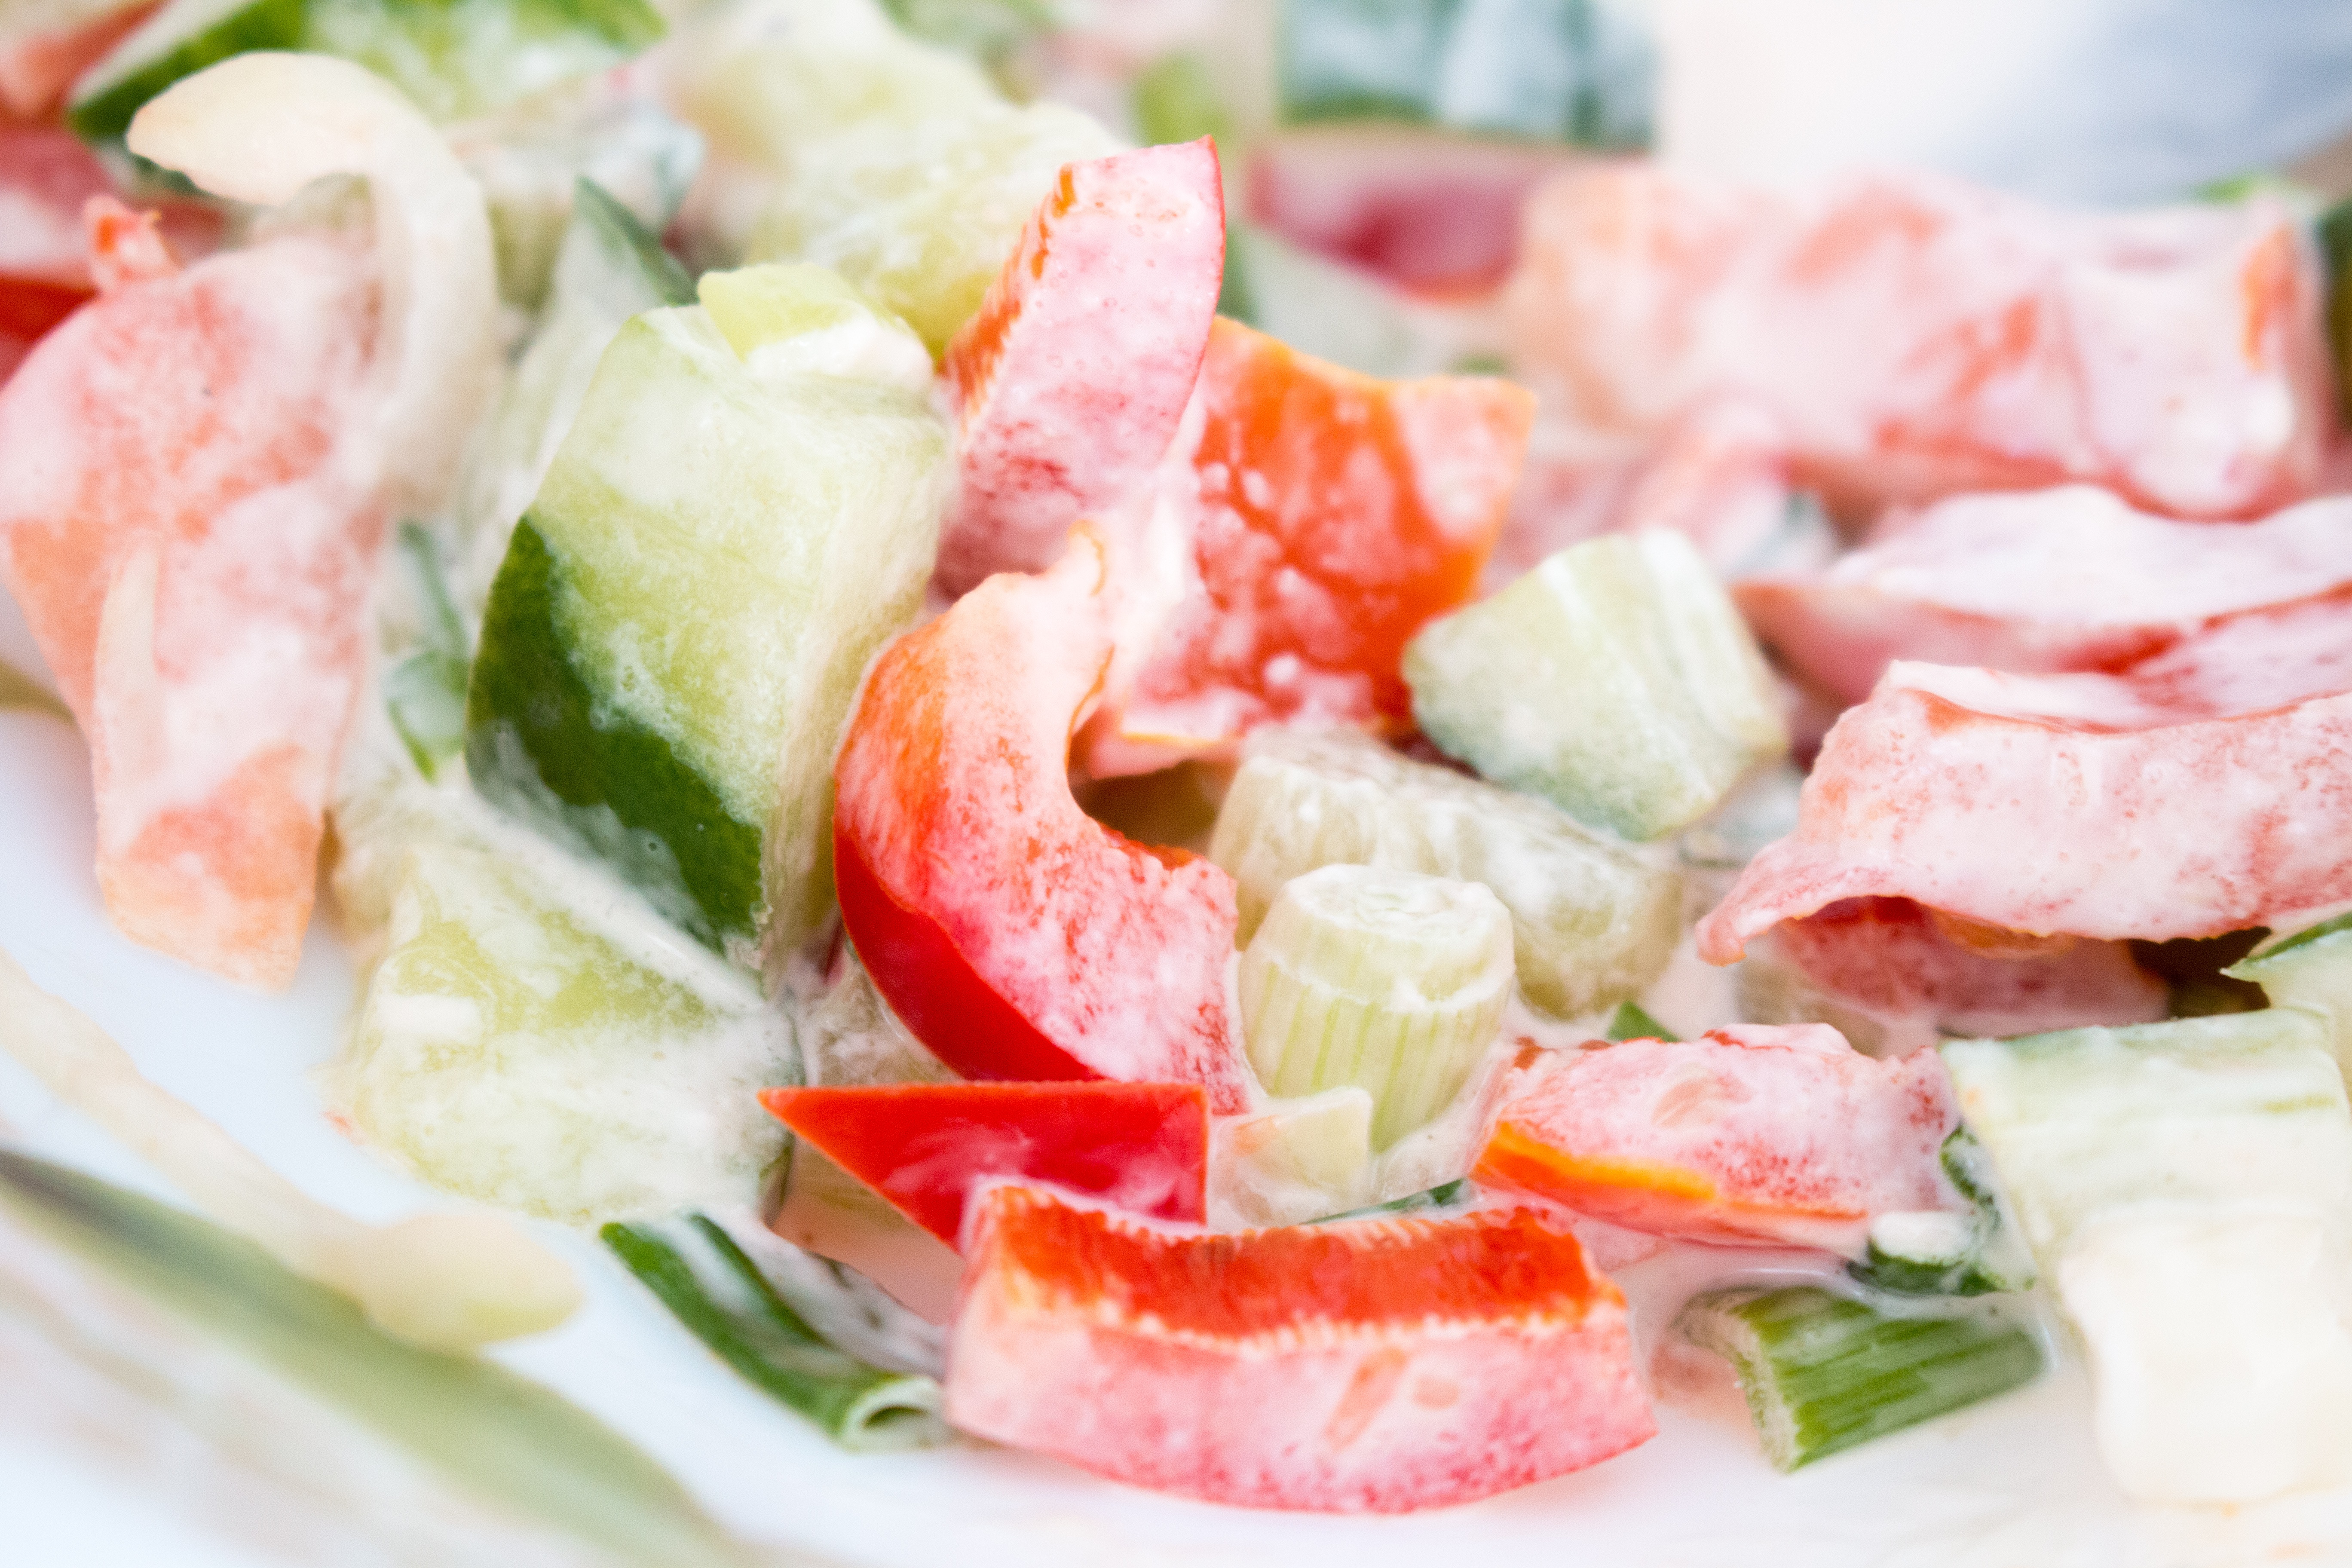
dish, meal, food, salad, red, produce, kitchen, colorful, meat, cuisine, delicious, tomato, prosciutto, asian food, use, nutrition, vegetables, dinner, tomatoes, diet, taste, vegetarianism, useful, hors d oeuvre, hot pot